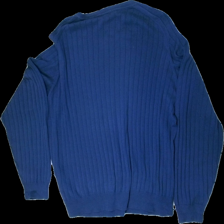
View: back
Type: Sweater
Category: Men
Brand: Batistini (Dressman)
Colors: Blue
Material: 100% Cotton
Cut: Regular, V-collar
Size: XL
Season: All
Stains: Major
Smell: Minor
Price range: <50
Recommended usage: Export
Comment: Detergent smell